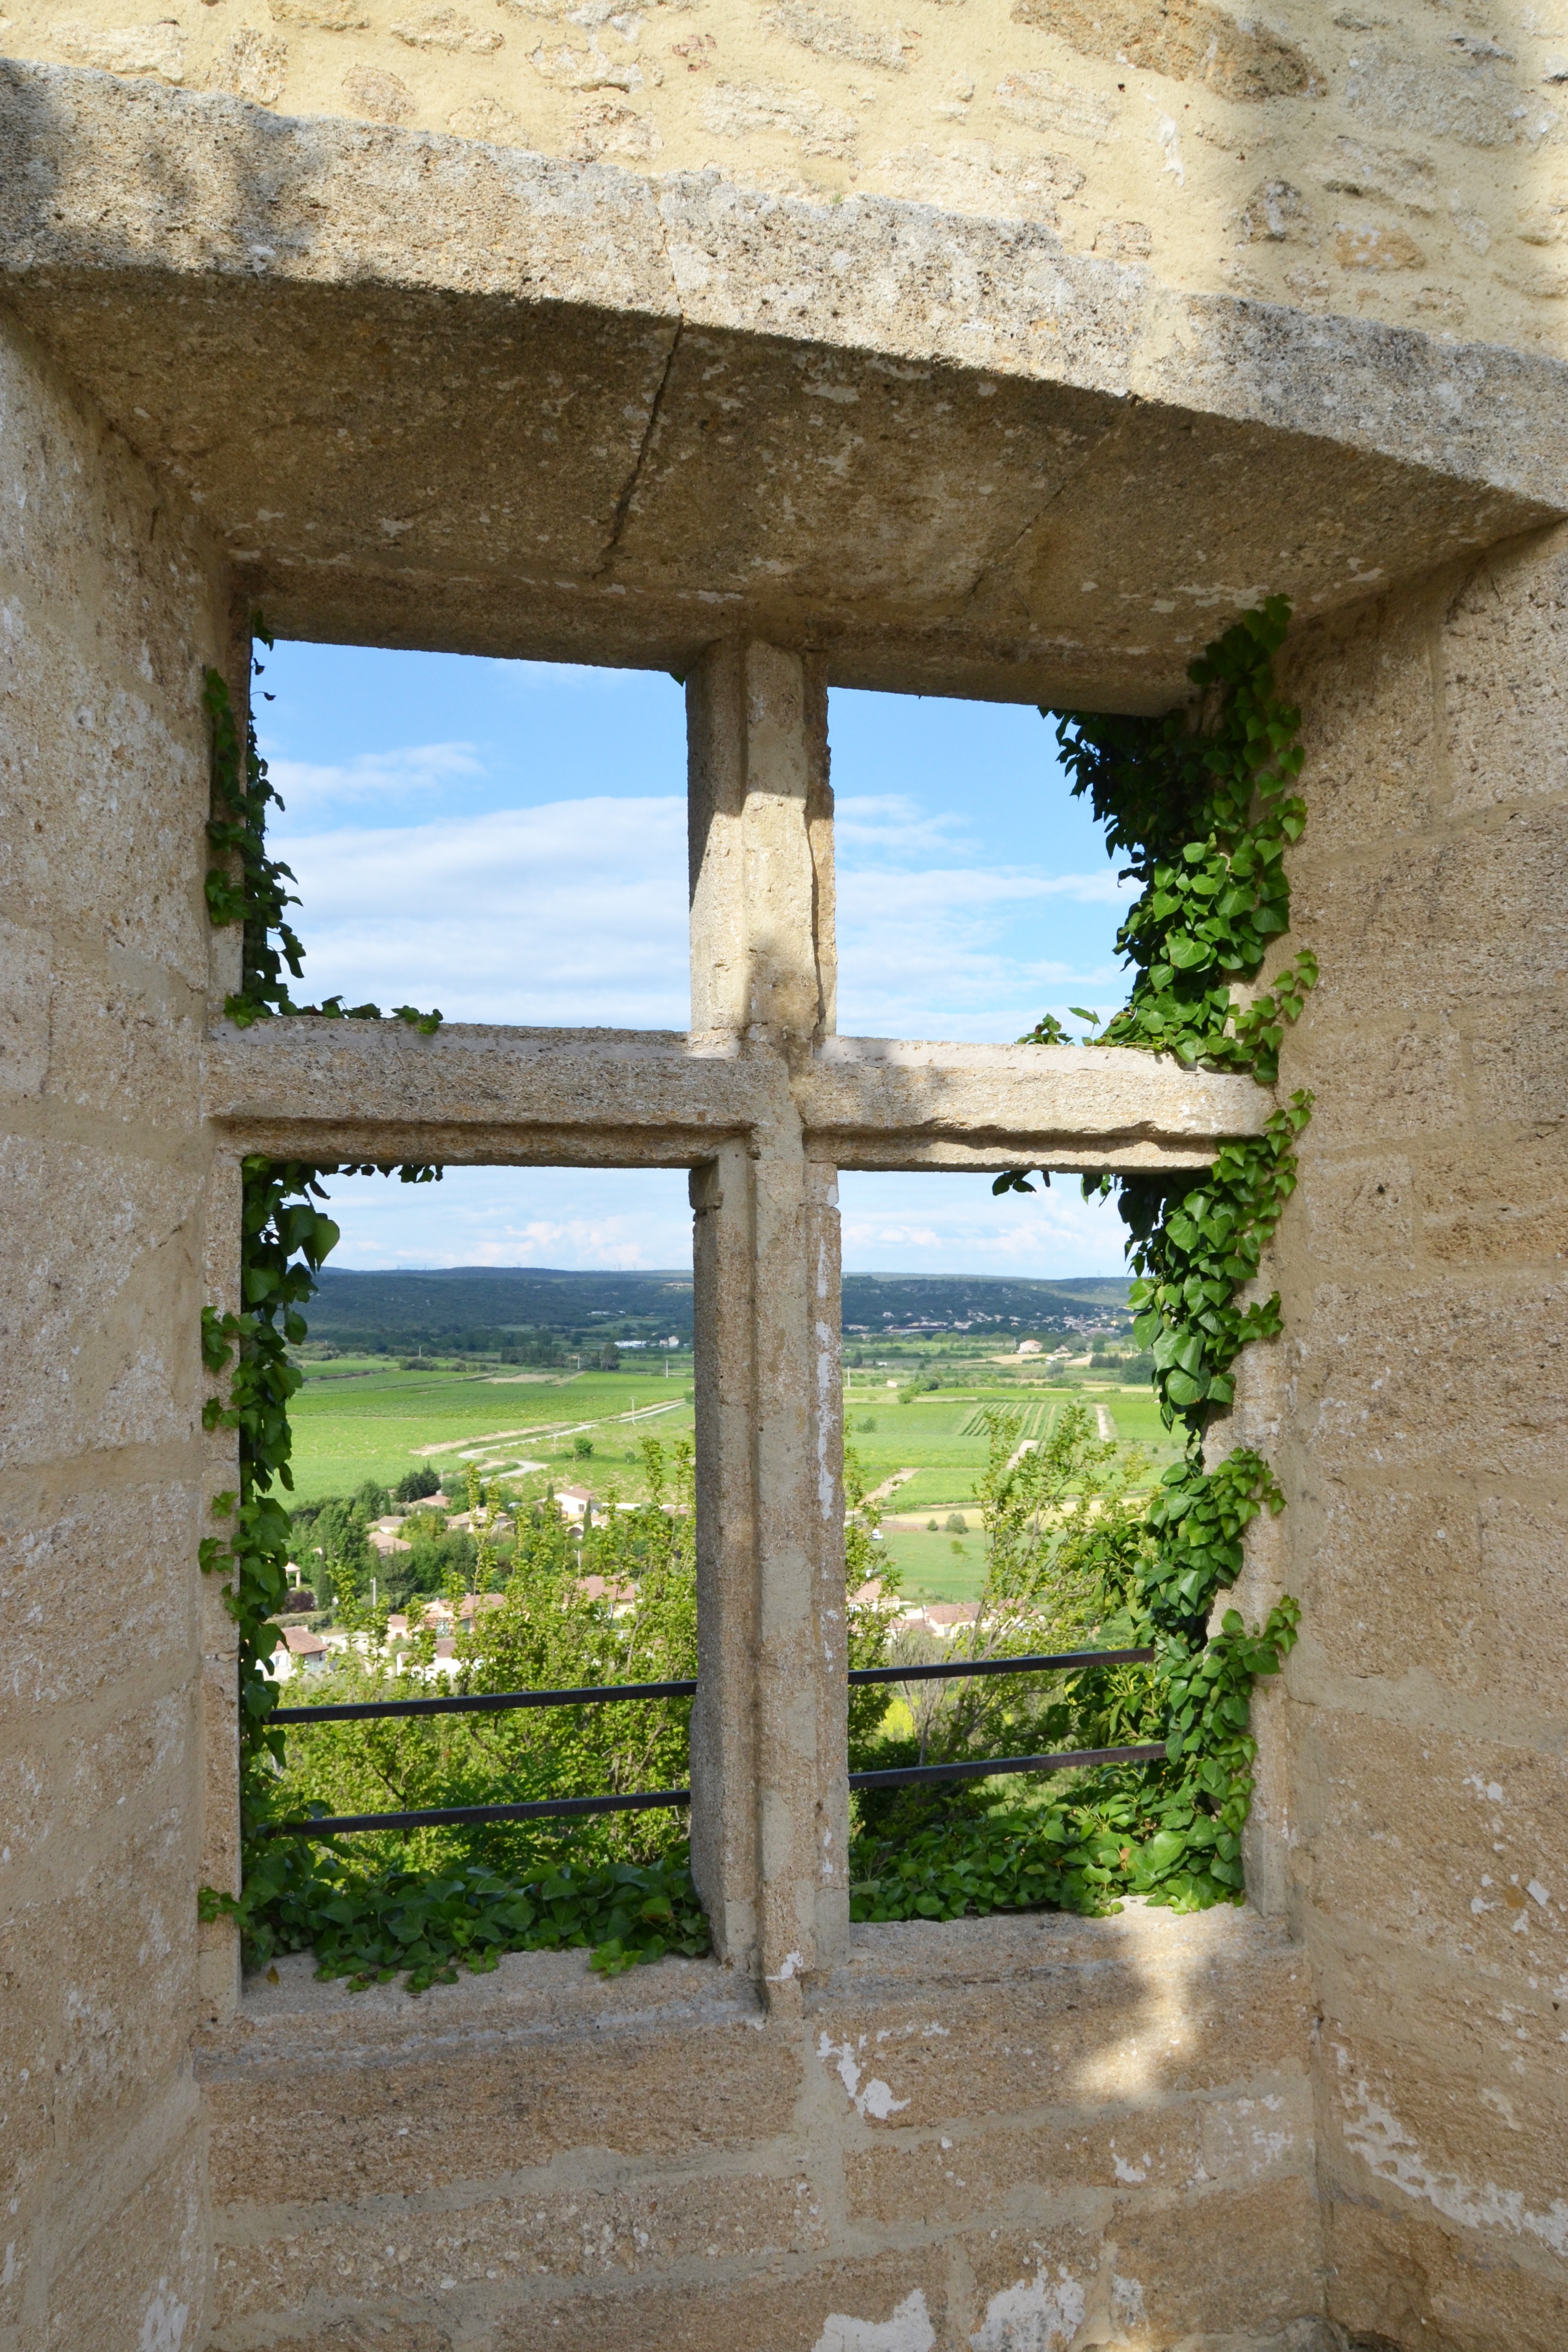
rock, architecture, structure, wood, window, wall, france, arch, column, facade, chapel, door, place of worship, south, temple, ruins, monastery, history, old village, ancient history